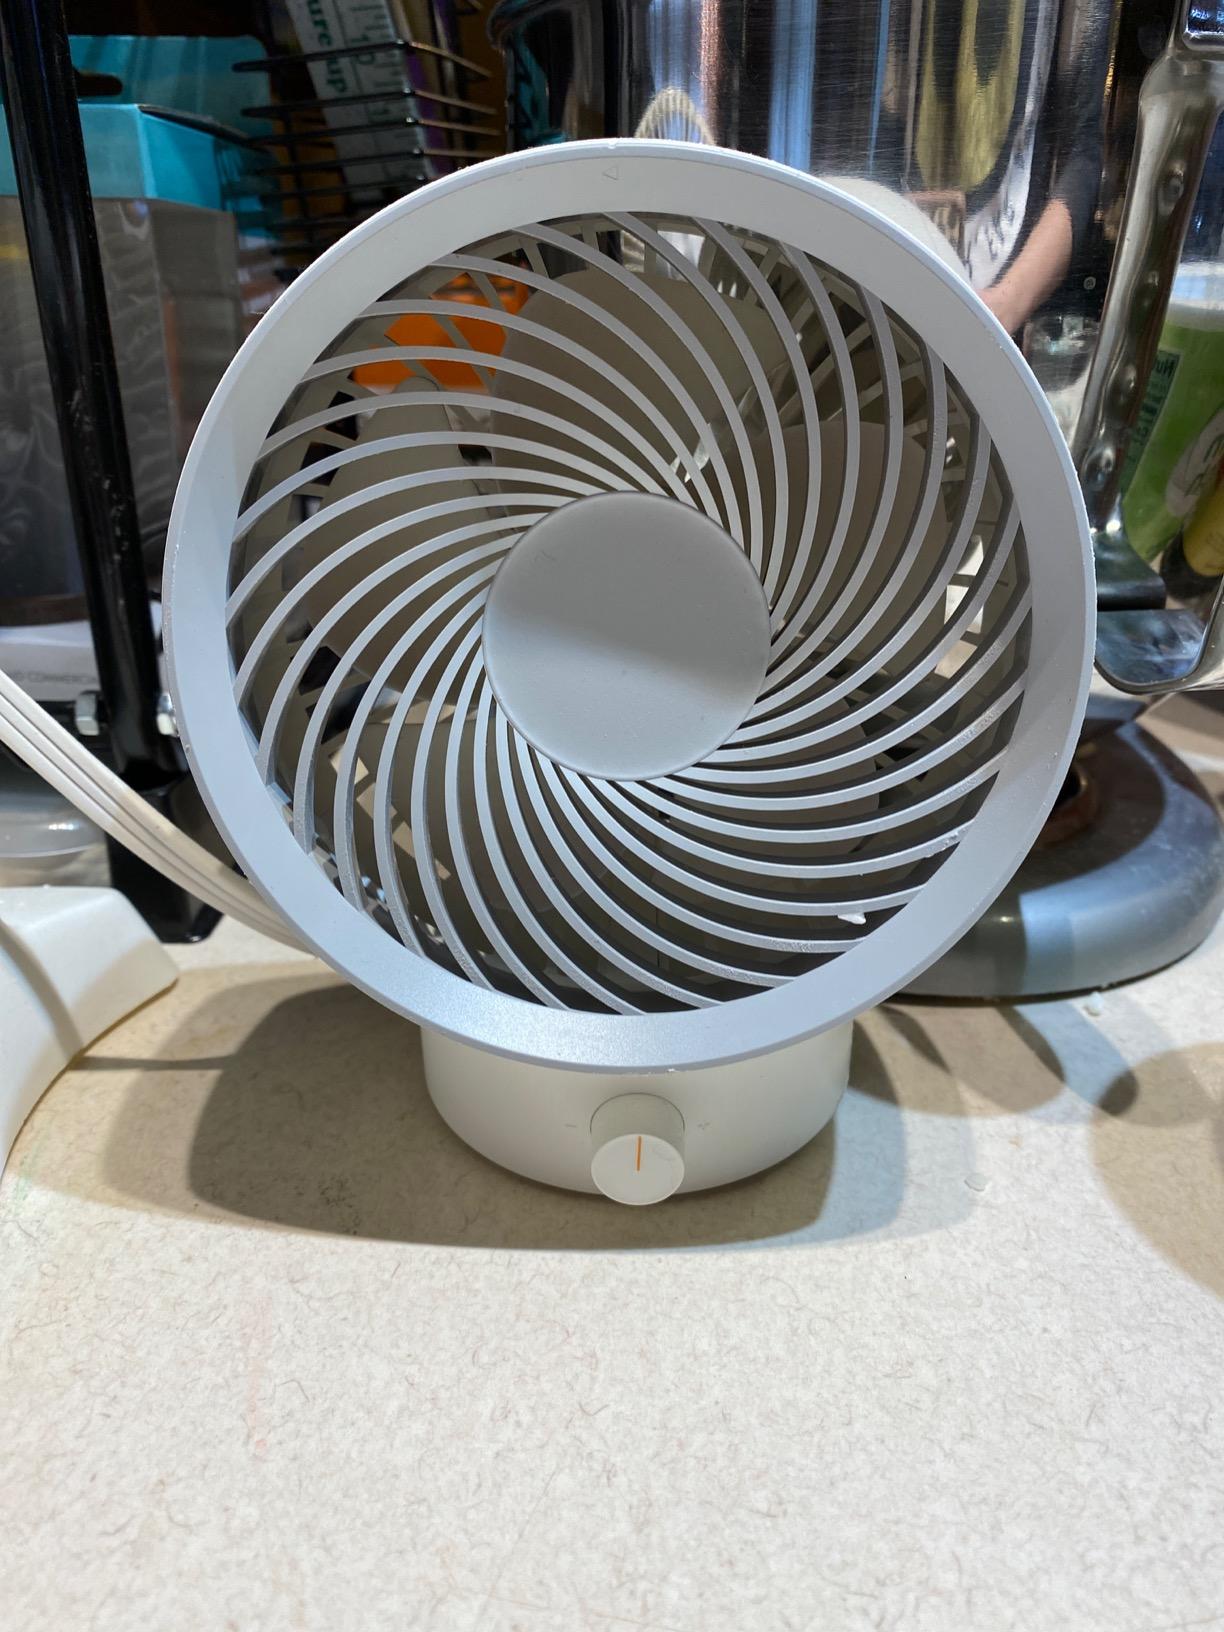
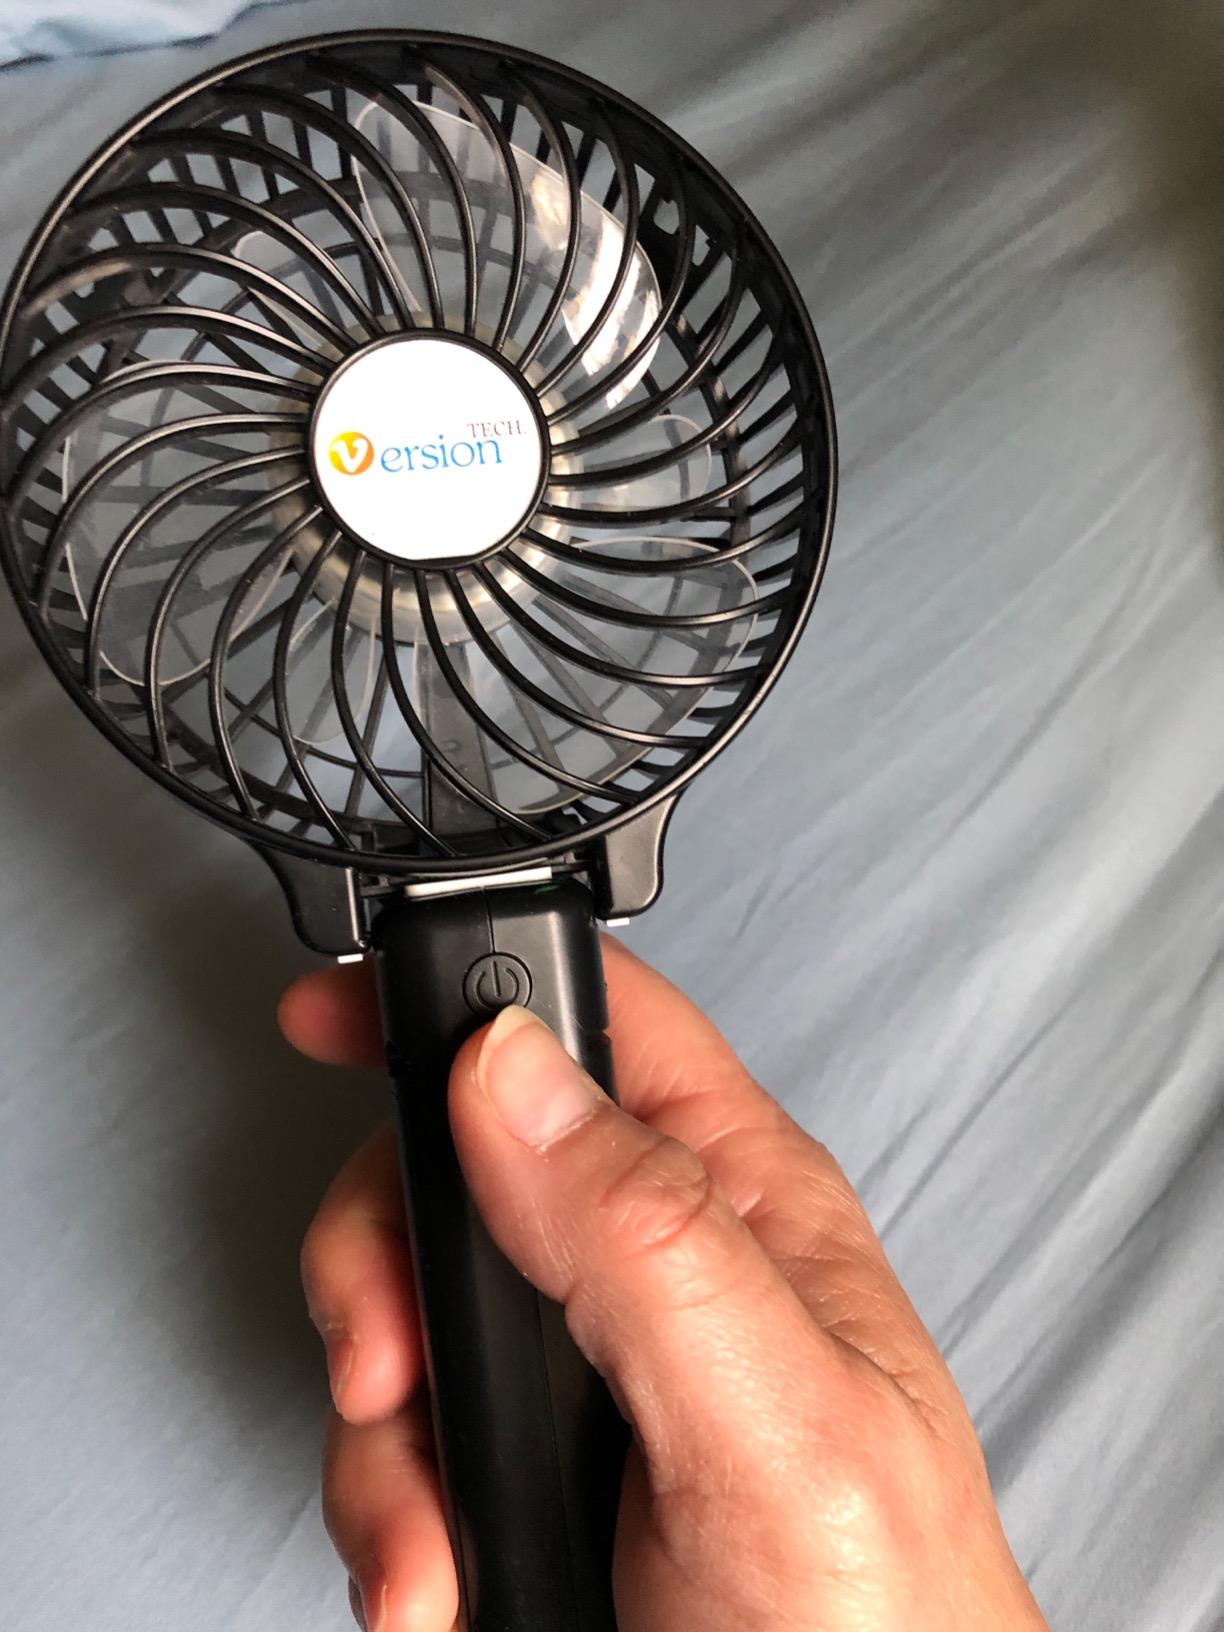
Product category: fan
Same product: no